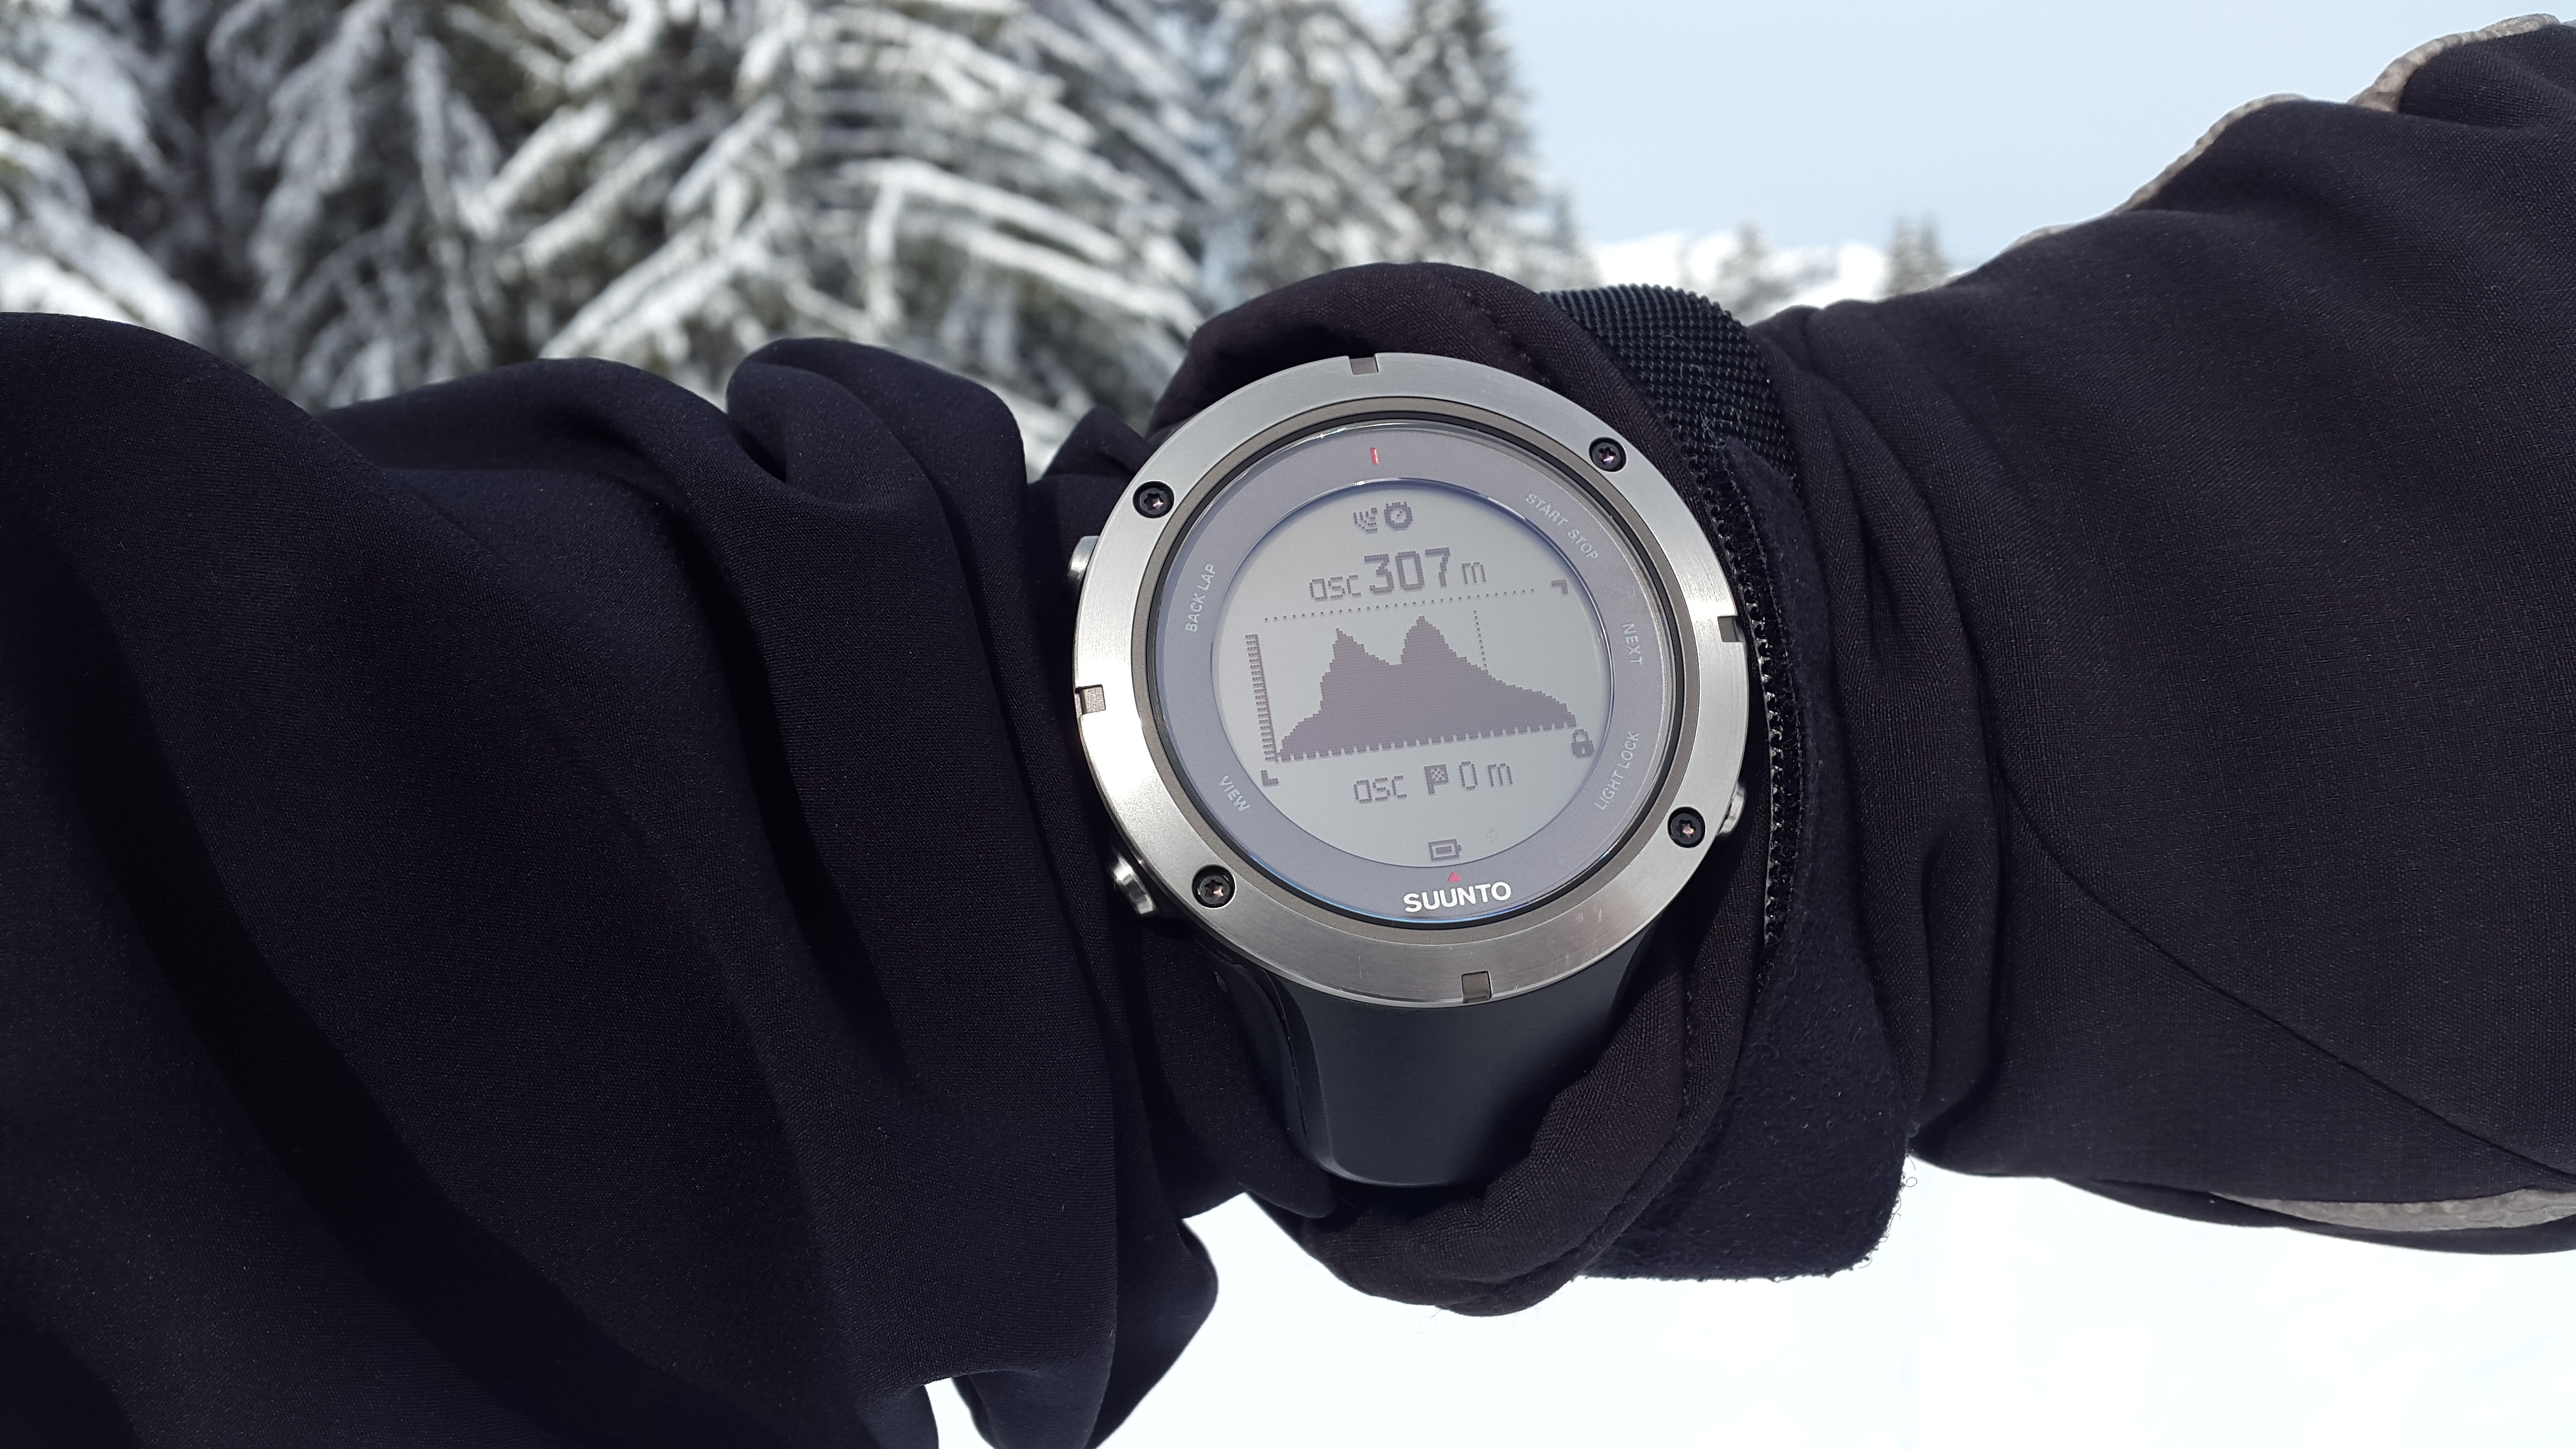
watch, hand, outdoor, alpine, black, arm, measurement, height, brand, product, altimeter, navigation, barometer, gps, strap, winter sports, backcountry skiiing, gps watch, suunto, ambit peak, elevation profile